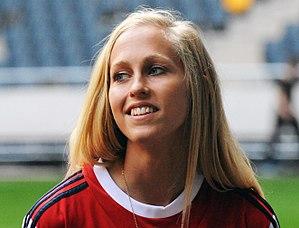
Line Røddik Hansen, née le 31 janvier 1988 à Copenhague, est une footballeuse internationale danoise évoluant au poste de défenseur latéral gauche au FC Barcelone.